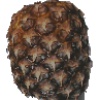
Label: pineapple